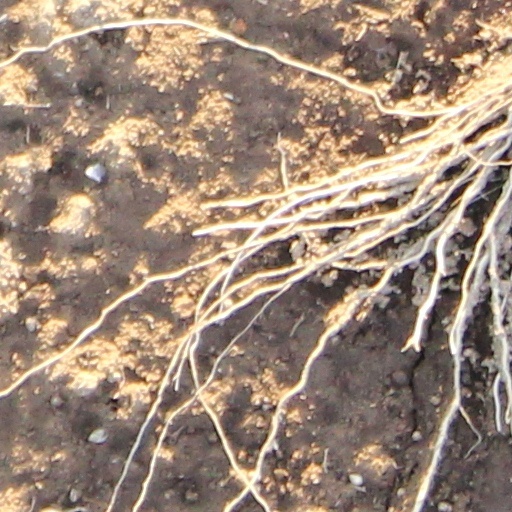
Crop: wheat